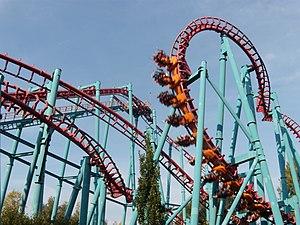
Vampire, Walibi Belgium, Belgique.
Les montagnes russes se composent de nombreux éléments. Ces éléments peuvent être purement techniques ou avoir comme but d'offrir des sensations aux passagers. Les variations de la voie, composée d'un ensemble de bosses ou de figures, développent la sensation de peur et d'excitation. Ces « éléments de parcours » sont aussi appelés thrill elements.
Vampire est un circuit de montagnes russes en métal inversées du parc Walibi Belgium à Wavre.
L’histoire de Walibi Belgium commence lorsque l'homme d'affaires belge Eddy Meeùs se lance dans une nouvelle activité de retour du Zaïre, ancien Congo belge. Le parc d'attractions est inauguré le 26 juillet 1975 sous le nom de Walibi.
Branson USA